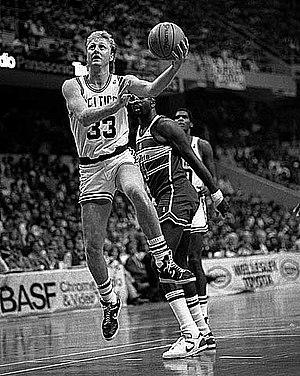
Au basket-ball, le double-pas désigne une technique particulière de réalisation de panier, effectuée en pleine course, après une série de deux pas sans dribble qui placent le joueur en position de sauter à proximité du panier au moment de tirer. Il est souvent considéré comme le tir le plus facile du basket.
La draft 1978 de la NBA fut notable pour la sélection de la star Larry Bird des Sycamores d'Indiana State. Il fut sélectionné par les Celtics de Boston. Ce fut la première fois qu'un non-américain, Mychal Thompson des Bahamas, fut sélectionné au premier rang. Cependant, on ne peut le considérer réellement comme étranger, Thompson ayant passé la plupart de son enfance en Floride et ayant été formé en NCAA.
Larry Joe Bird, parfois surnommé « Larry Legend » ou « Gold Hand », est un joueur, entraîneur et dirigeant américain de basket-ball né le 7 décembre 1956 à West Baden Springs, dans l'Indiana.